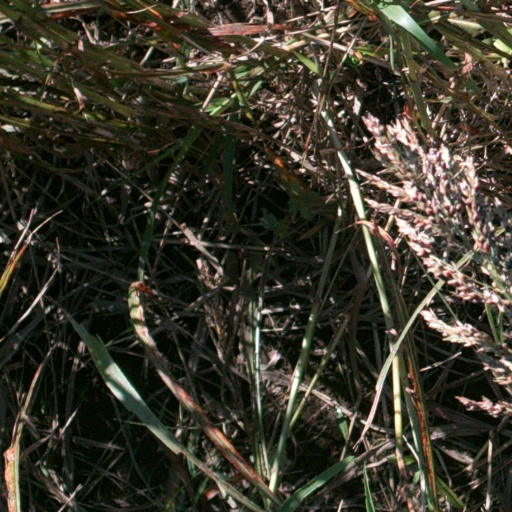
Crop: sorghum